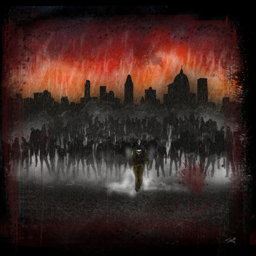
fan art for person by author .